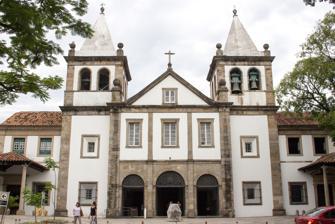
Building: São Bento Monastery
Country: Brazil
Year built: 1671
Benedictine abbey in Rio de Janeiro, Brazil For the church in Rome, see Santa Maria in Monserrato degli Spagnoli Abbey of Our Lady of Montserrat Abadia de Nossa Senhora do Monserrate Facade of the abbey church Location within Rio de Janeiro Monastery information Other names Mosteiro de São Bento, Mosteiro de São Bento de Nossa Senhora da Conceição Order Benedictine Established 1590 Mother house Arquiabadia de São Sebastião da Bahia Diocese Rio de Janeiro Abbot Filipe da Silva Architecture Style Mannerist Groundbreaking 1633 Completion date 1671 Site Location R. Dom Gerardo, 68 - Centro, Rio de Janeiro , Rio de Janeiro , 20090-030 Coordinates 22°53′48″S 43°10′40″W / 22.89667°S 43.17778°W / -22.89667; -43.17778 Website mosteirodesaobentorio .org .br The Abbey of Our Lady of Montserrat ( Portuguese : Abadia de Nossa Senhora do Monserrate ), more commonly known as the Mosteiro de São Bento (Monastery of St. Benedict), is a Benedictine abbey located on the Morro de São Bento (St. Benedict Hill) in downtown Rio de Janeiro , Brazil. The Mannerist style church is a primary example of Portuguese colonial architecture in Rio and the country. The abbey was founded by Benedictine monks who came from the state of Bahia in 1590. It is still operational today, along with the Colégio de São Bento (St. Benedict College) nearby. The college, established in 1858, is one of the most important traditional educational establishments in Brazil and claims many famous alumni. The abbey includes the Faculdade de São Bento (St. Benedict Seminary), with courses in theology and philosophy that are recognized by the Ministry of Education . Theological studies at the monastery are also affiliated with the Pontifical Atheneum of St. Anselm in Rome. History A painting from 1841 by the French artist, Jules de Sinety, showing the port of Rio and the Mosteiro de São Bento on top of the hill of the same name. The history of the abbey began in 1590 when Manoel de Brito and his son Diogo de Brito de Lacerda donated land for its construction in downtown Rio de Janeiro to Pedro Ferraz and João Porcalho, Benedictine monks from Bahia. At the time, the monks were residing in a simple inn next to the Chapel of Nossa Senhora da Conceição ( Our Lady of the Conception ) near what is now called the Morro de São Bento . Because of this, the monastery adopted Our Lady of the Conception as its patron saint. St. Benedict was later added as an additional patron saint, and namesake, by order of the Junta Geral da Congregação Portuguesa (General Board of the Portuguese Congregation) in 1596. In 1602, the then-titled, "Mosteiro de São Bento de Nossa Senhora da Conceição" changed its name to "Mosteiro de Nossa Senhora de Montserrat" in homage to the saint to which the governor of the Captaincy of Rio de Janeiro , Francisco de Souza, was devoted. The financial resources necessary to construct the monastery came from income obtained through the production of sugarcane on the multiple properties controlled by the monks. All charitable donations, these tracts of land extended throughout the Captaincy of Rio de Janeiro, particularly in the regions of Nova Iguaçu and Campos dos Goytacazes . African slaves provided the physical labor required to build the monastery. The stones used in its construction were mined from the Morro da Viúva (Widow's Hill), in the neighborhood of Flamengo . Anticlerical legislation in 1855 forbade the Brazilian monasteries to accept novices. By the end of the nineteenth century the Brazilian Congregation had been slowly dying. A change in government policy in 1889 reversed the earlier prohibitions. The Abbot President of the Brazilian Congregation, Frei Domingos da Transfiguração Machado, appealed to Pope Leo XIII for help, asking him to solicit the aid of one of the European Benedictine congregations. In 1893 Gerard van Caloen (1853-1932), a monk of Maredsous Abbey , was commissioned by Pope Leo XIII to help restore the monastic life of his fellow Benedictines in Brazil. Caloen was appointed Abbot of São Bento at Olinda on 20 May 1896, and general vicar of the Brazilian congregation in 1899. In February 1905, he was transferred to the monastery of Our Lady of Montserrat, in Rio de Janeiro. By a decree of the Sacred Congregation of the Consistory, 15 August 1907, Santa Maria de Monserrato was erected into an abbey nullius . The same decree separated the District of Rio Branco from the Diocese of Amazones and subjected it to the jurisdiction of the Abbot of Santa Maria de Monserrato. Pedro Eggerath was elected abbot in 1915. Besides the mission at Rio Branco, the monks had charge of the church at Alto Boa Vista , and extended pastoral care to the naval base on the Ilha das Cobras , as well as the garrison, prison, and hospital. They also supervised a primary, secondary, and night school for adults. Architecture Portuguese military engineer, Francisco Frias de Mesquita, drew up the plans for the building and oversaw its construction in 1617. The Mannerist style , popular in Portugal at the time, provided the aesthetic inspiration for the structure. Work on the church began in 1633, under the guidance of Abbott Francisco da Magdalena, with a plan to finish in 1671. The original plans were altered during construction by the architect Bernardo de São Bento Correia de Souza to include three naves . The annex of the church was only completed in 1755, with the installation of a convent designed by military engineer José Fernandes Pinto Alpoim. The façade was part of the original Mannerist project and featured a centralized edifice with three archways at the entrance, as well as a triangular gable . Two towers crowned by pyramidal spires flanked the entryway. After passing through the entrance archway, the building houses a tiled porch and iron gates from the nineteenth century. Located on top of a hill, it became a point of reference for navigators. King João VI established the Academia Real de Marinha (Royal Navak Academy) at São Bento. Interior Interior of the abbey church The interior of the church is ornately covered in gold leaf gilding , a style popularized during the Baroque period of the seventeenth century and the Rococo period of the eighteenth century. The first sculptor commissioned for the church was the Portuguese monk, Domingos da Conceição (c. 1643 - 1718). He designed and sculpted part of the gilding in the nave and the main chapel (although his part of the chapel was later replaced). Conceição was also responsible for the statues of Benedict of Nursia and Scholastica and, in the main altar of the church, Our Lady of Mount Serrat (namesake of the church). After 1714, Alexandre Machado Pereira, Simão da Cunha, and José da Conceição e Silva continued the work of Conceição and did the etching in the nave. Main altar during Midnight Mass 2009 Between 1789 and 1800, one of the greatest Rococo sculptors in Rio de Janeiro, Inácio Ferreira Pinto, worked in the Mosteiro de São Bento. Pinto re-did the main chapel (1787-1794) but preserved the original design details. One feature preserved by Pinto were the tiles depicting the lives of Benedictine saints, which were painted between 1676 and 1684 by German friar Ricardo do Pilar. The Rococo-styled Chapel of the Holy Sacrament (1795 - 1800) remains one of Pinto's masterpieces. The chandeliers in the chapel were crafted by Master Valentim between 1781 and 1783. A masterpiece by painter Friar Ricardo representing the Lord of Martyrs (c. 1690) hangs in the sacristy of the monastery. Inside the church, there are seven side chapels dedicated to Catholic lay brotherhoods: Chapel of Our Lady of the Immaculate Conception, Chapel of St. Lawrence, Chapel of St. Gertrude, Chapel of St. Braz, Chapel of St. Caetano, Chapel of Our Lady of Pilar, and Chapel of St. Amaro. Guided tours are available that explain the artwork, imagery, carvings, and architectural styles featured in the church. Ricardo do Pilar 's 1690 "Christ in Martyrdom" hangs in the sacristy; it was most recently restored in 1992. Administration Chapel of the Blessed Sacrament The abbey was one of the few remaining territorial abbeys in the world until 2003, when it was incorporated into the Archdiocese of St. Sebastian of Rio de Janeiro . The current abbot for the Mosteiro de São Bento in Rio de Janeiro is Filipe da Silva. He was assigned to his post by the Holy See on November 3, 2012 and entered into office on December 1 of the same year. The monastery claims two emeritus abbots: José Palmeiro Mendes, predecessor to da Silva (1992-2003) and Roberto Lopes (2004-2010). Other monks associated with the church include: Anselmo Chagas de Paiva Basílio Silva Beda Gonçalves de Andrade Silva Cipriano Cintra Chagas Eduardo de Souza Schulz Emanuel Oliveira de Almeida Gregório Pereira Lima Henrique de Gouvêa Coelho Justino de Almeida Bueno Matias Fonseca de Medeiros Paulo Soares de Azevedo Coutinho Plácido Lopes de Oliveira João Batista Estevo Ferreira (deacon) Irmão Adalberto Chalub (lay brother) Agostinho de Oliveira Martins (lay brother) Hours of Operation Traditional Sunday mass at the Mosteiro de São Bento begins at 10am and is celebrated with organ music and Gregorian chanting . The monastery attracts many visitors and has become part of sightseeing tours in the city of Rio de Janeiro. Services tend to be crowded so it is recommended that visitors arrive early. The monastery regularly features performances by orchestras and chamber musical groups. See also Colégio de São Bento Portuguese colonial architecture in Brazil References